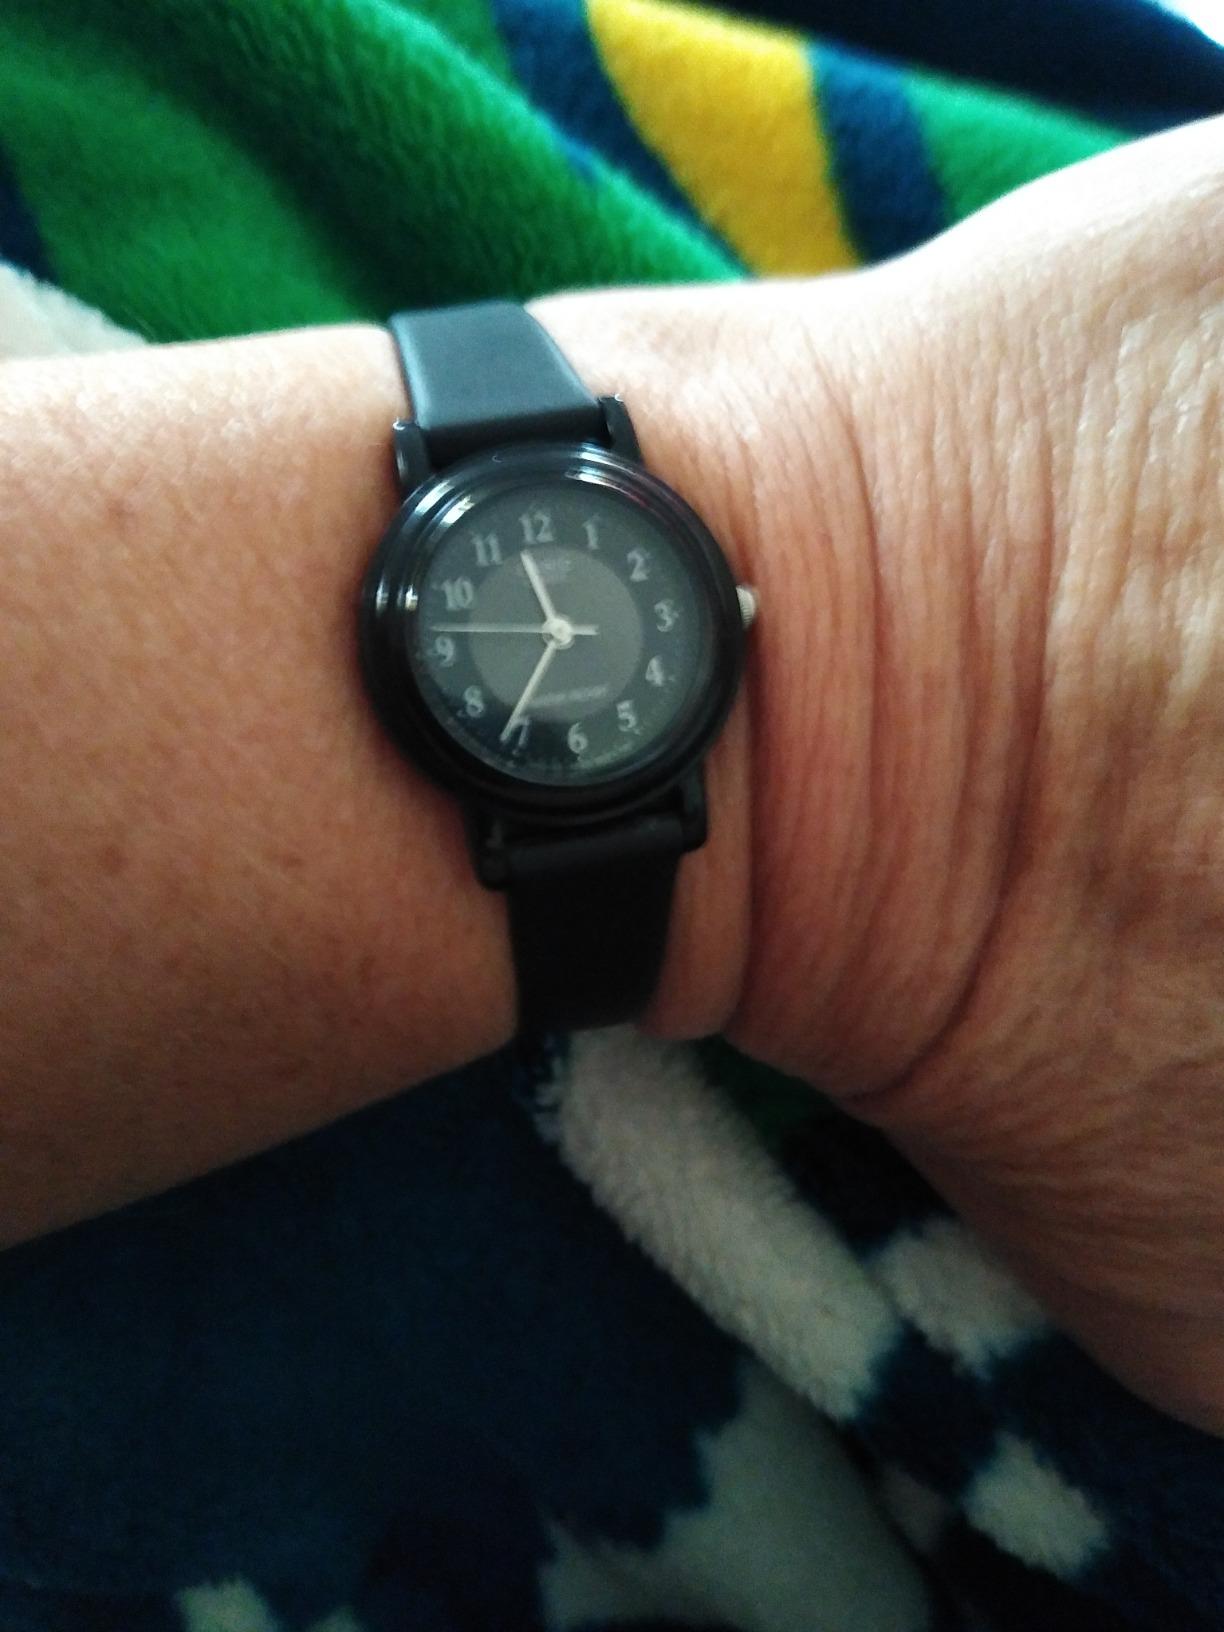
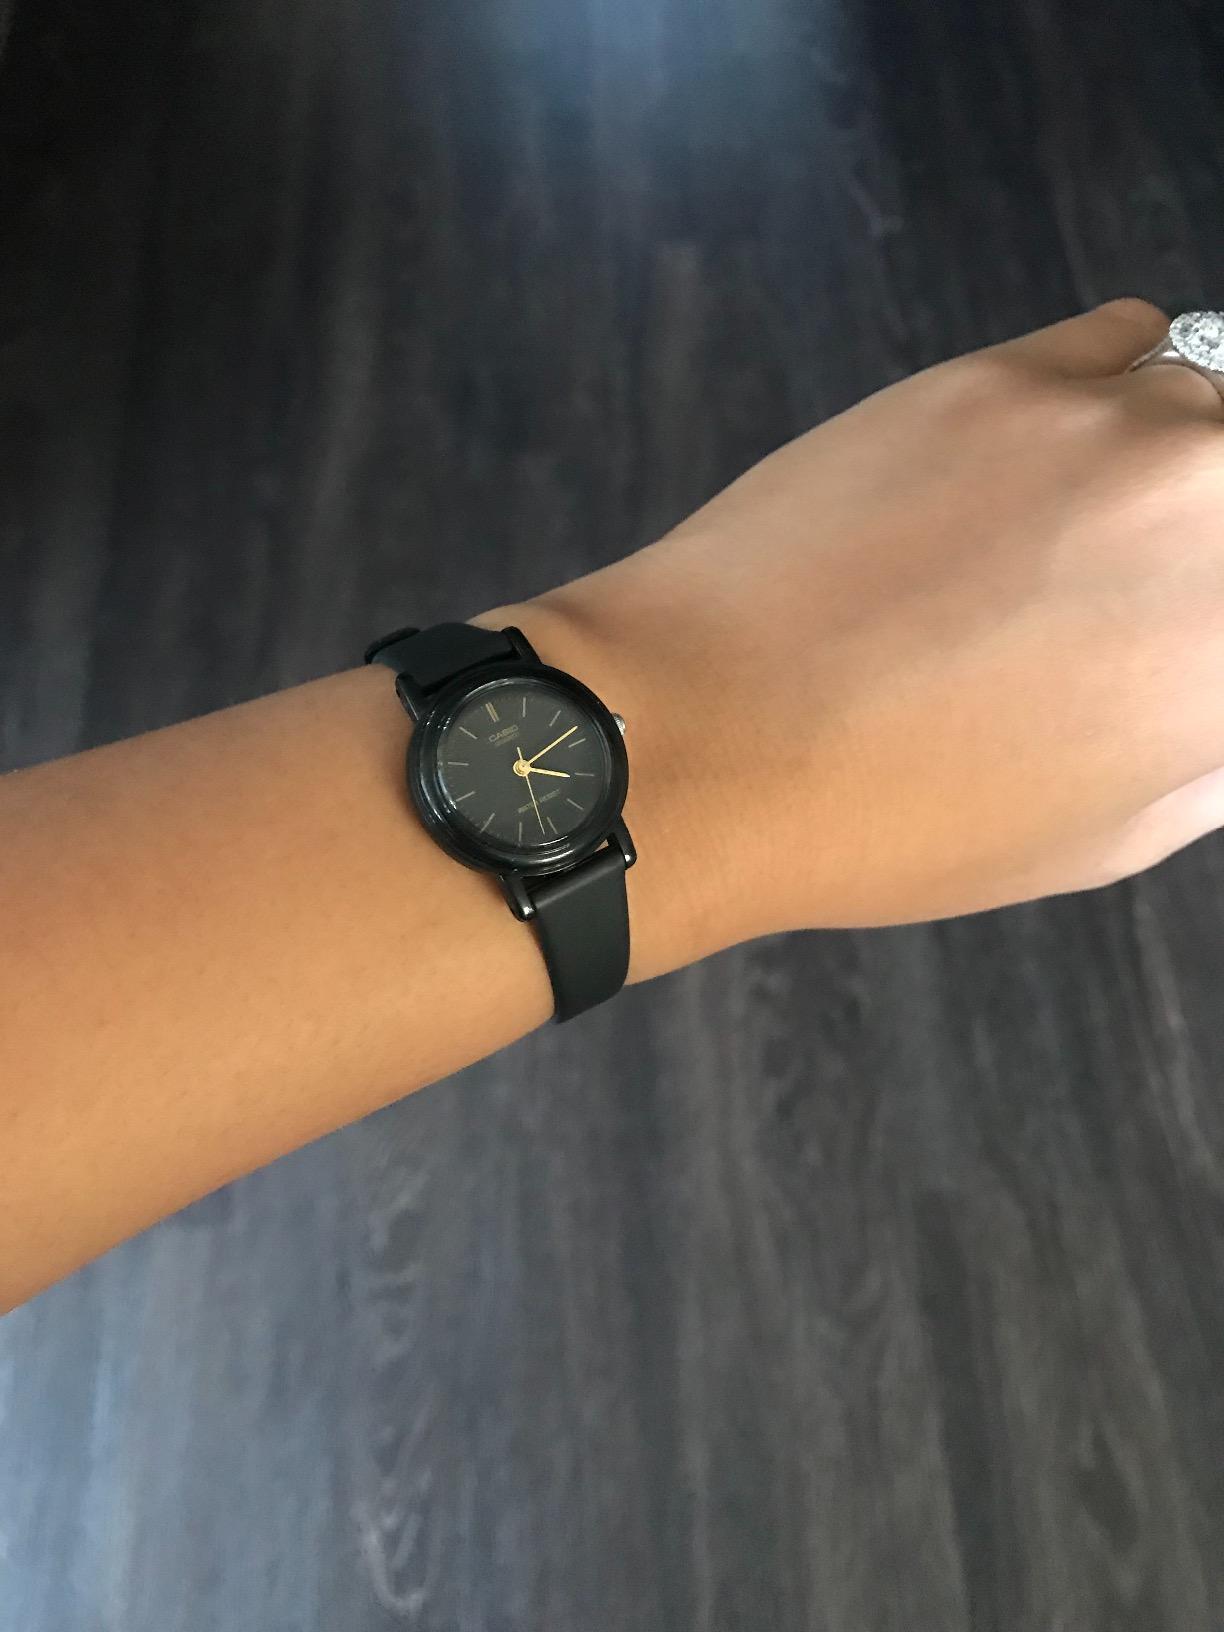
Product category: accessories_watch
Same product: no